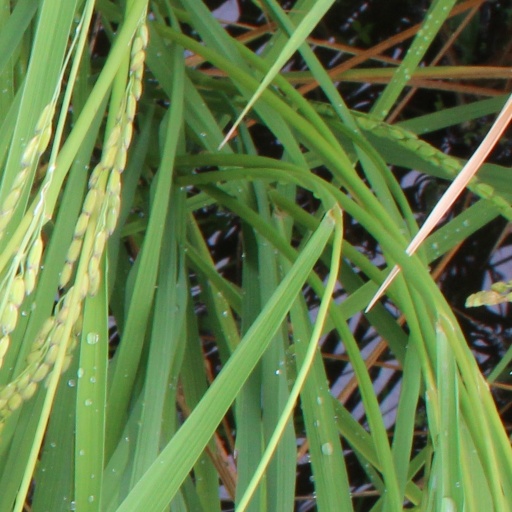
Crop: rice